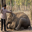
Label: elephant